Louis II, Prince of Monaco

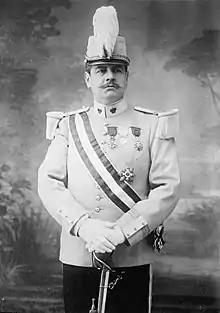
Formal portrait, 1923

Louis II (Louis Honoré Charles Antoine Grimaldi; 12 July 1870 – 9 May 1949) was Prince of Monaco from 26 June 1922 to 9 May 1949.